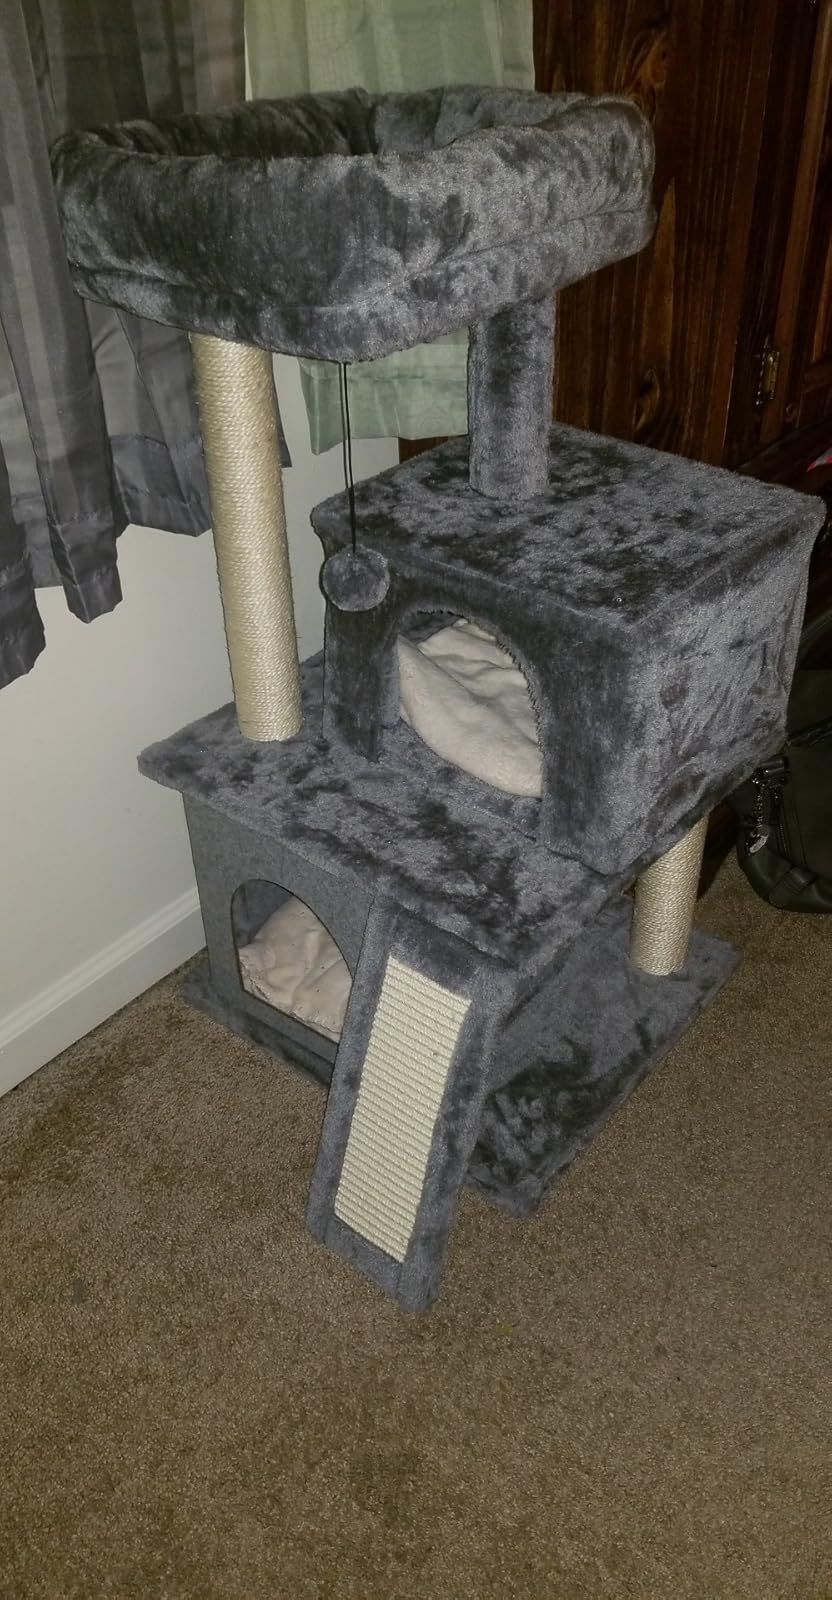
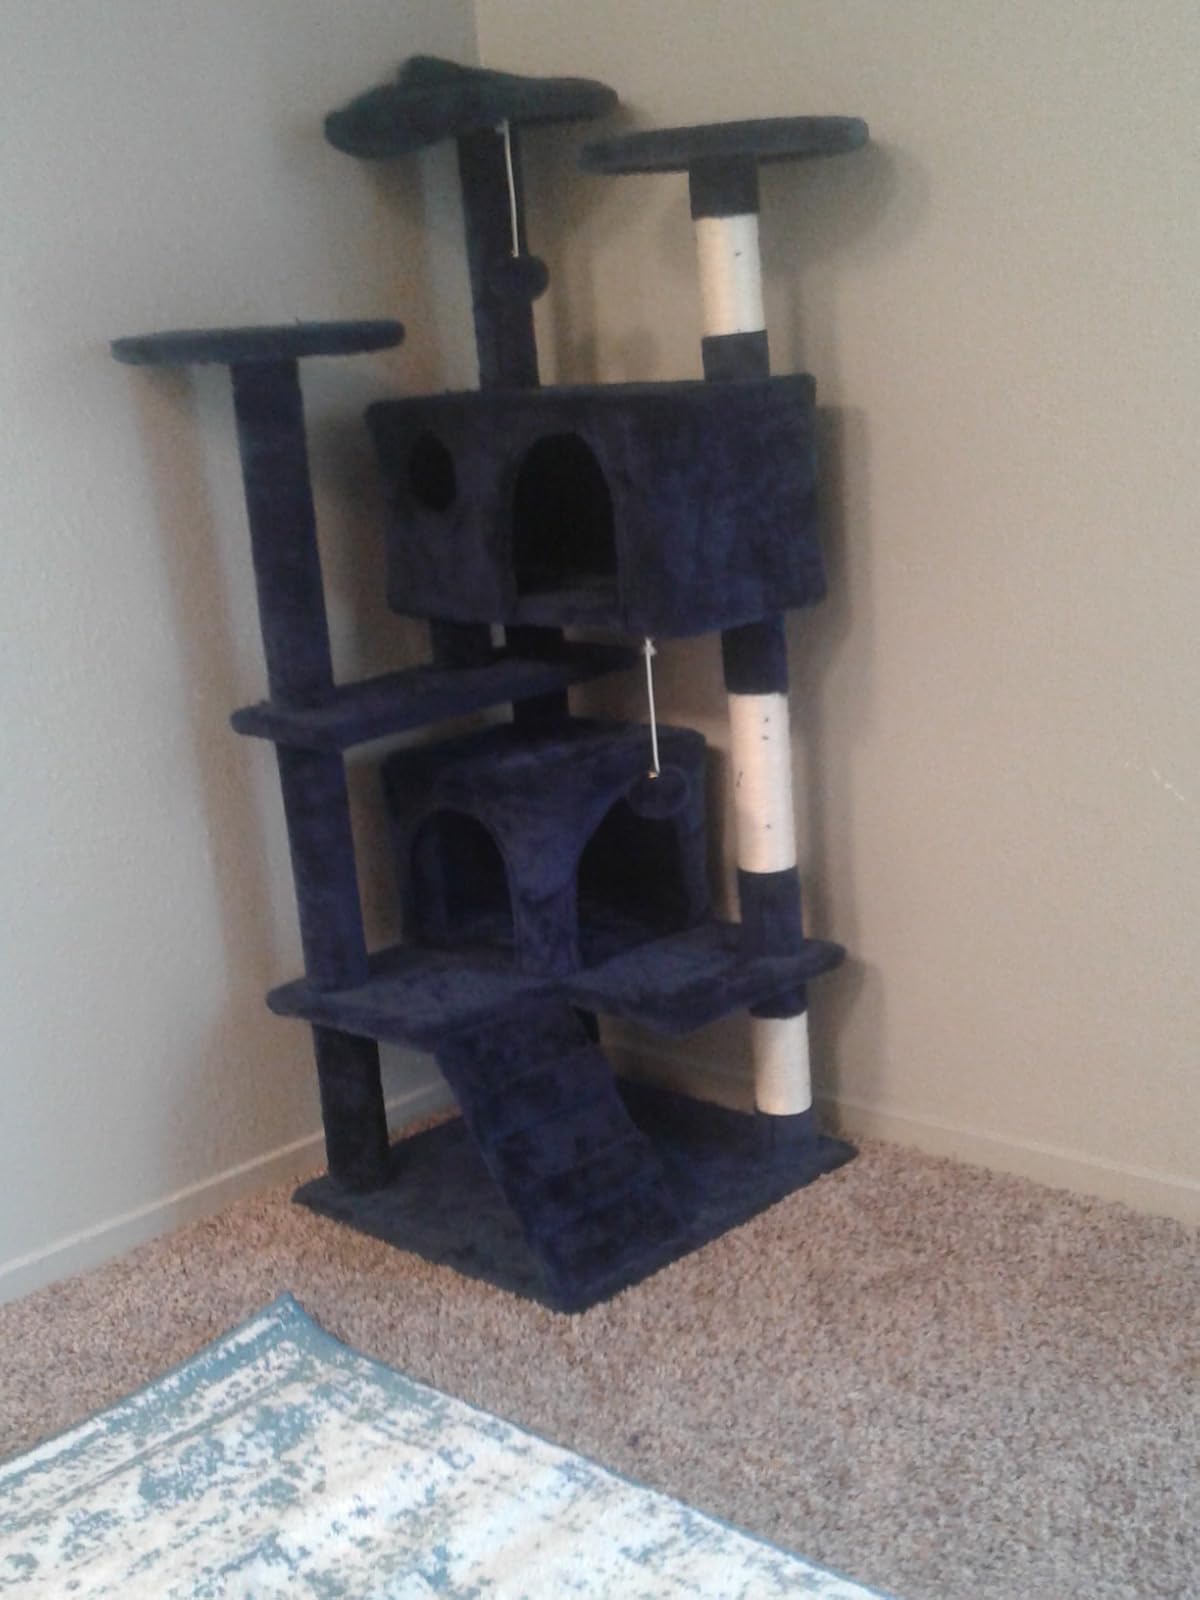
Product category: items_cat tree
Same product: no